NSB Class 86

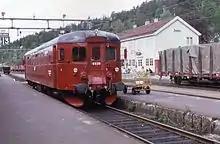
Unit 8626 at Nelaug Station in 1986

Standard seating in a Class 86 unit is for 70 people in five-abreast seating plus six people in folding seats. As the class was gradually renovated and rebuilt, a new lettering scheme was introduced, where the letter indicated the unit's seating configuration. 86F had reversible backs, 86G had adjustable seating, while 86 K, L and M had fixed seats with high backs. The G-series had only 49 regular plus six folding seats. In the 1980s, the trains remaining in service were renovated and became the M-series. These had 60 regular and six folding seats with fixed backs. Class 91 had only four-abreast seating with a capacity for 64 regular and 6 folding seats, and was made for longer journeys.